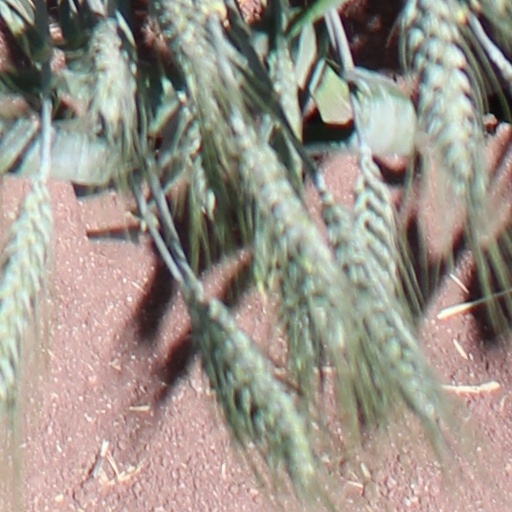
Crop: wheat